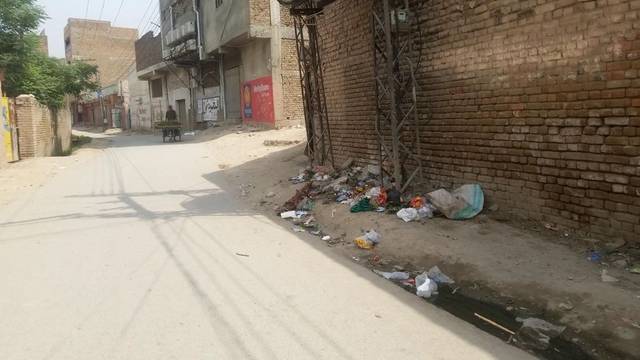
Region: Pakistan
Coordinates: 34.009, 71.517